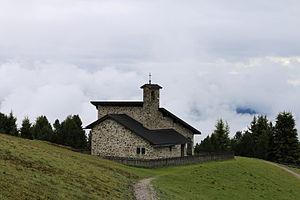
La Plose est une montagne de Luson près de Bolzano dans le Haut-Adige en Italie. Au sens large, le groupe de la Plose est un chaînon montagneux qui constitue la partie nord-est des Dolomites.